History of the Nintendo Entertainment System

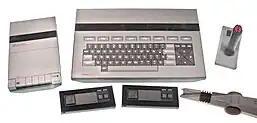
Nintendo Advanced Video System accessories as showcased at the Nintendo World Store. Clockwise from the left: data recorder, keyboard, joystick, Zapper light gun, controllers.

Nintendo president Hiroshi Yamauchi said in 1986, "Atari collapsed because they gave too much freedom to third-party developers and the market was swamped with rubbish games." After the deal with Atari failed, Nintendo proceeded alone, re-conceiving the Famicom console with a sophisticated design language as the "Nintendo Advanced Video System" (AVS). To keep the software market for its console from becoming similarly oversaturated, Nintendo added a lockout system to obstruct unlicensed software from running on the console, thus allowing Nintendo to enforce strict licensing standards. The software carries the Nintendo Seal of Quality to communicate the company's approval.